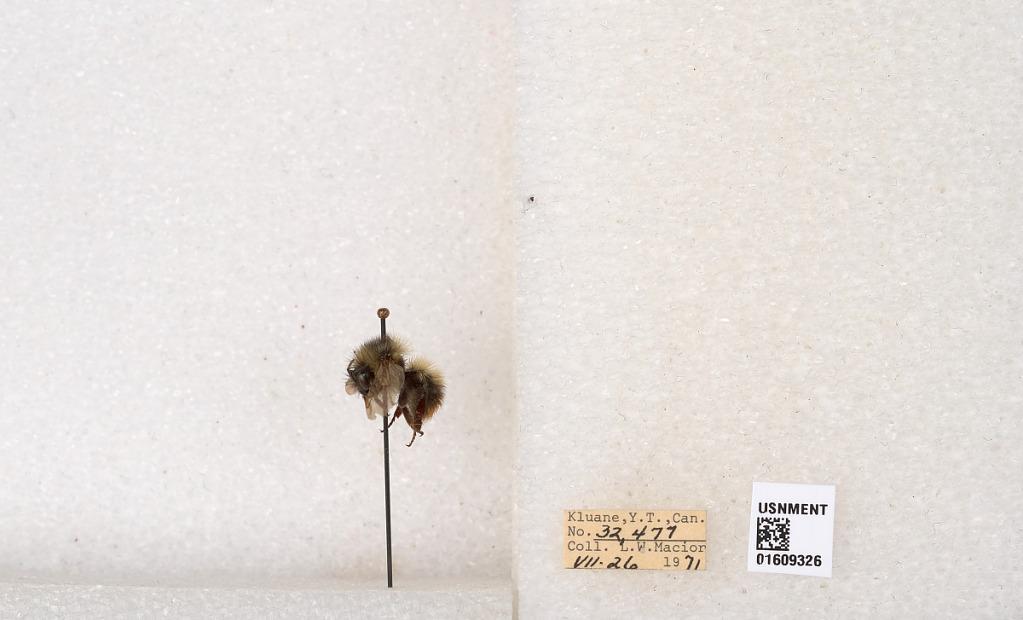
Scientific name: Bombus (Pyrobombus) sylvicola Kirby
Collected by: L. Macior
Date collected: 1971-7-26
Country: Canada
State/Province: Yukon
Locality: Kluane
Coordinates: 61.2281, -138.722